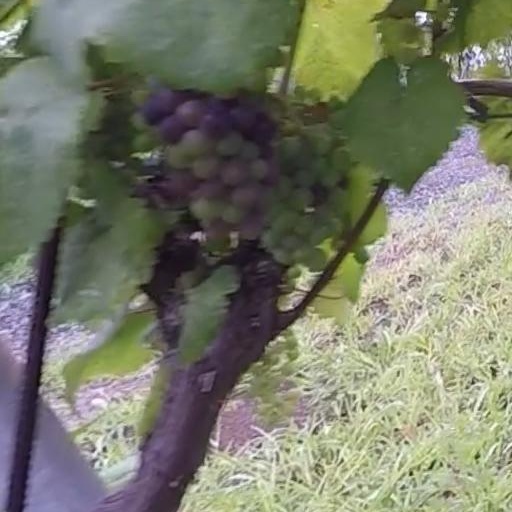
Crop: grape